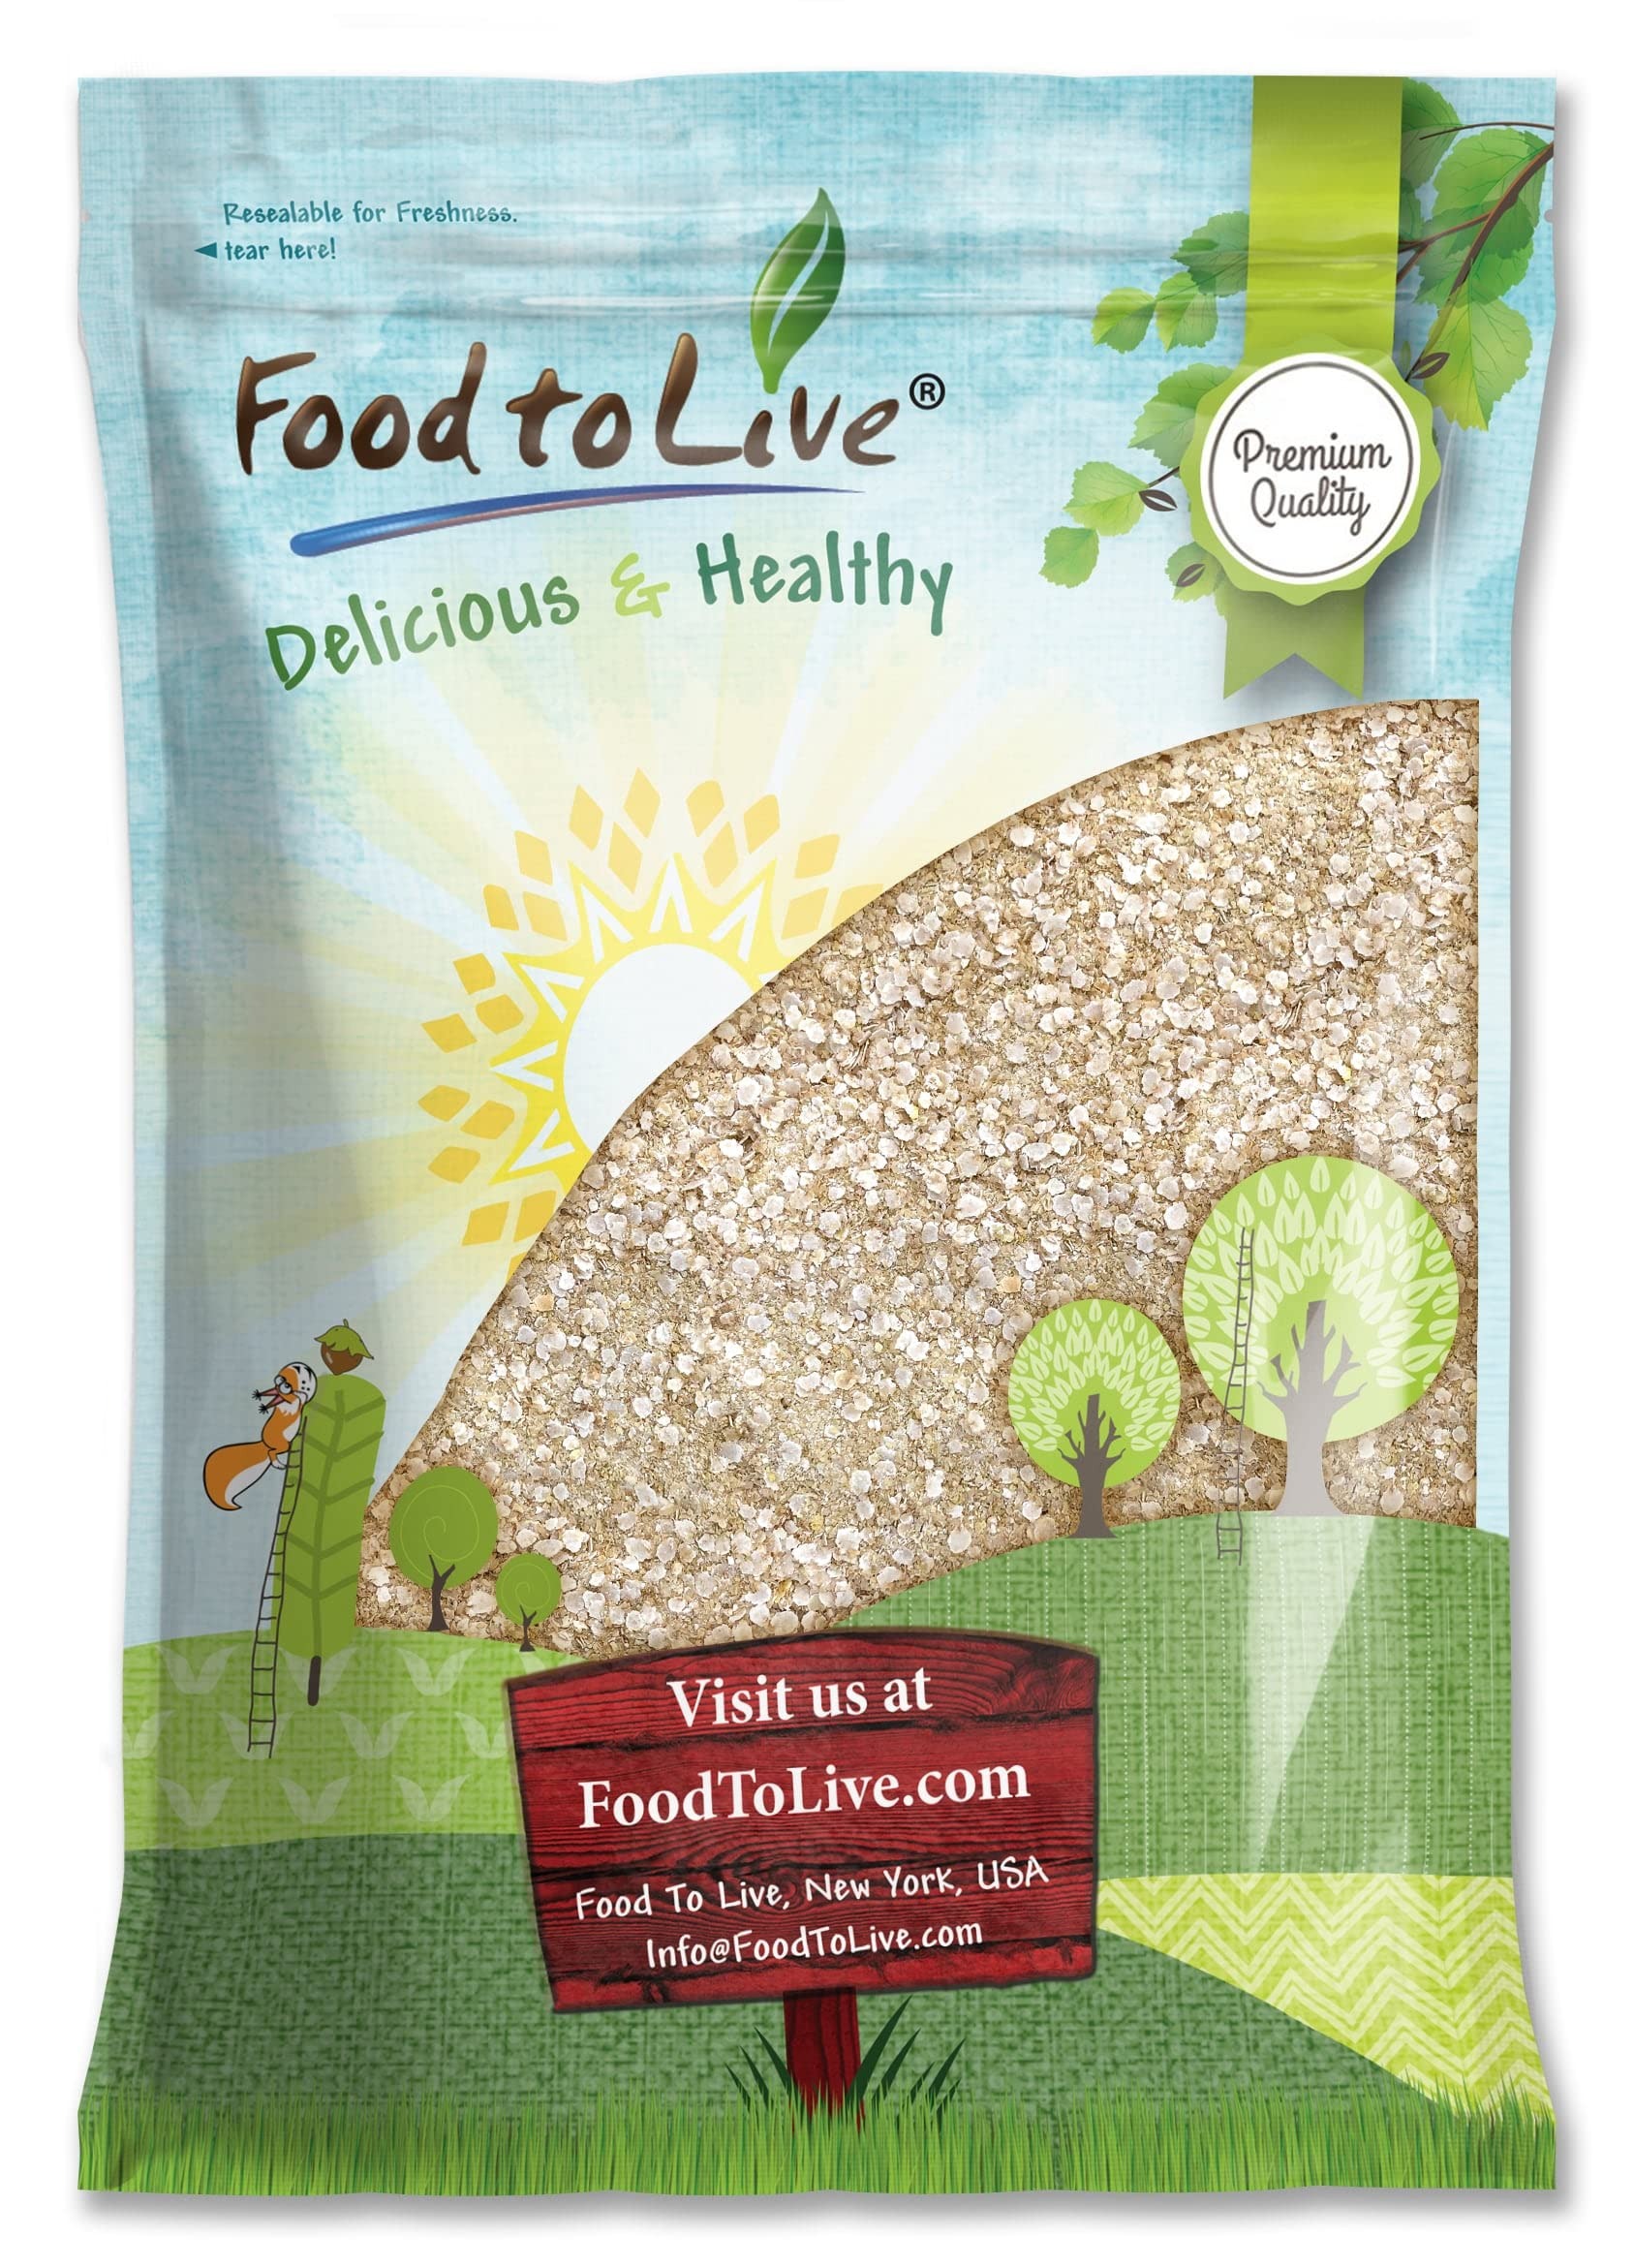
Item Name: Food to Live White Quinoa Flakes, 8 Pounds - Pressed Quinoa Seeds, Whole Grain, Raw, Kosher, Bulk. High in Protein, Riboflavin. Great Oatmeal & Cereals Substitute. Perfect for Baking, Yogurt, Granola
Bullet Point 1: ✔️ PREMIUM QUALITY, KOSHER, VEGAN: White Quinoa Flakes by Food to Live are of premium quality, Raw, Kosher, and suitable for a vegan diet. Besides, they are free of trans-fat and cholesterol.
Bullet Point 2: ✔️ HIGHLY NUTRITIOUS, SOURCE OF PROTEIN: White Quinoa Flakes are loaded with protein, dietary fiber, powerful antioxidants, vitamins, and minerals including Iron, Riboflavin, Phosphorus, Thiamine, Folate, and Zinc.
Bullet Point 3: ✔️ QUICK BREAKFAST, ROLLED OATS SUBSTITUTE: Quinoa Flakes make a perfect morning porridge and oatmeal substitute. They cook in less than 2 minutes and can be eaten with nuts, honey, fruits, jam, yogurt, or peanut butter.
Bullet Point 4: ✔️ VERSATILE USES, WHEAT FLOUR ALTERNATIVE: Flaked Quinoa is great a great substitute for wheat flour. Use it for baked goodies, pancakes, and bread. Add it to homemade raw energy balls, protein bars, and a variety of no-bake desserts.
Bullet Point 5: ✔️ HANDY PACKAGING: Our White Quinoa Flakes are conveniently packaged in resealable bags which won’t take much space in your pantry and are easy to use.
Value: 128.0
Unit: Ounce

Price: 15